Orava Highlands

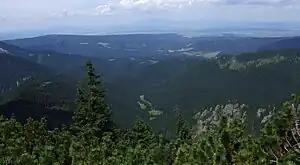
Orava Highlands

The Orava Highlands (in Slovak, "Oravská vrchovina") is a range of small mountains in the Žilina Region of north central Slovakia, part of the Outer Western Carpathians. In Slovakia these hills are considered part of the Central Beskids; in Poland they're considered Western Beskids.